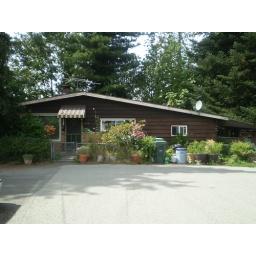
This is the house at the end of the street by the first Mountlake Terrace house.